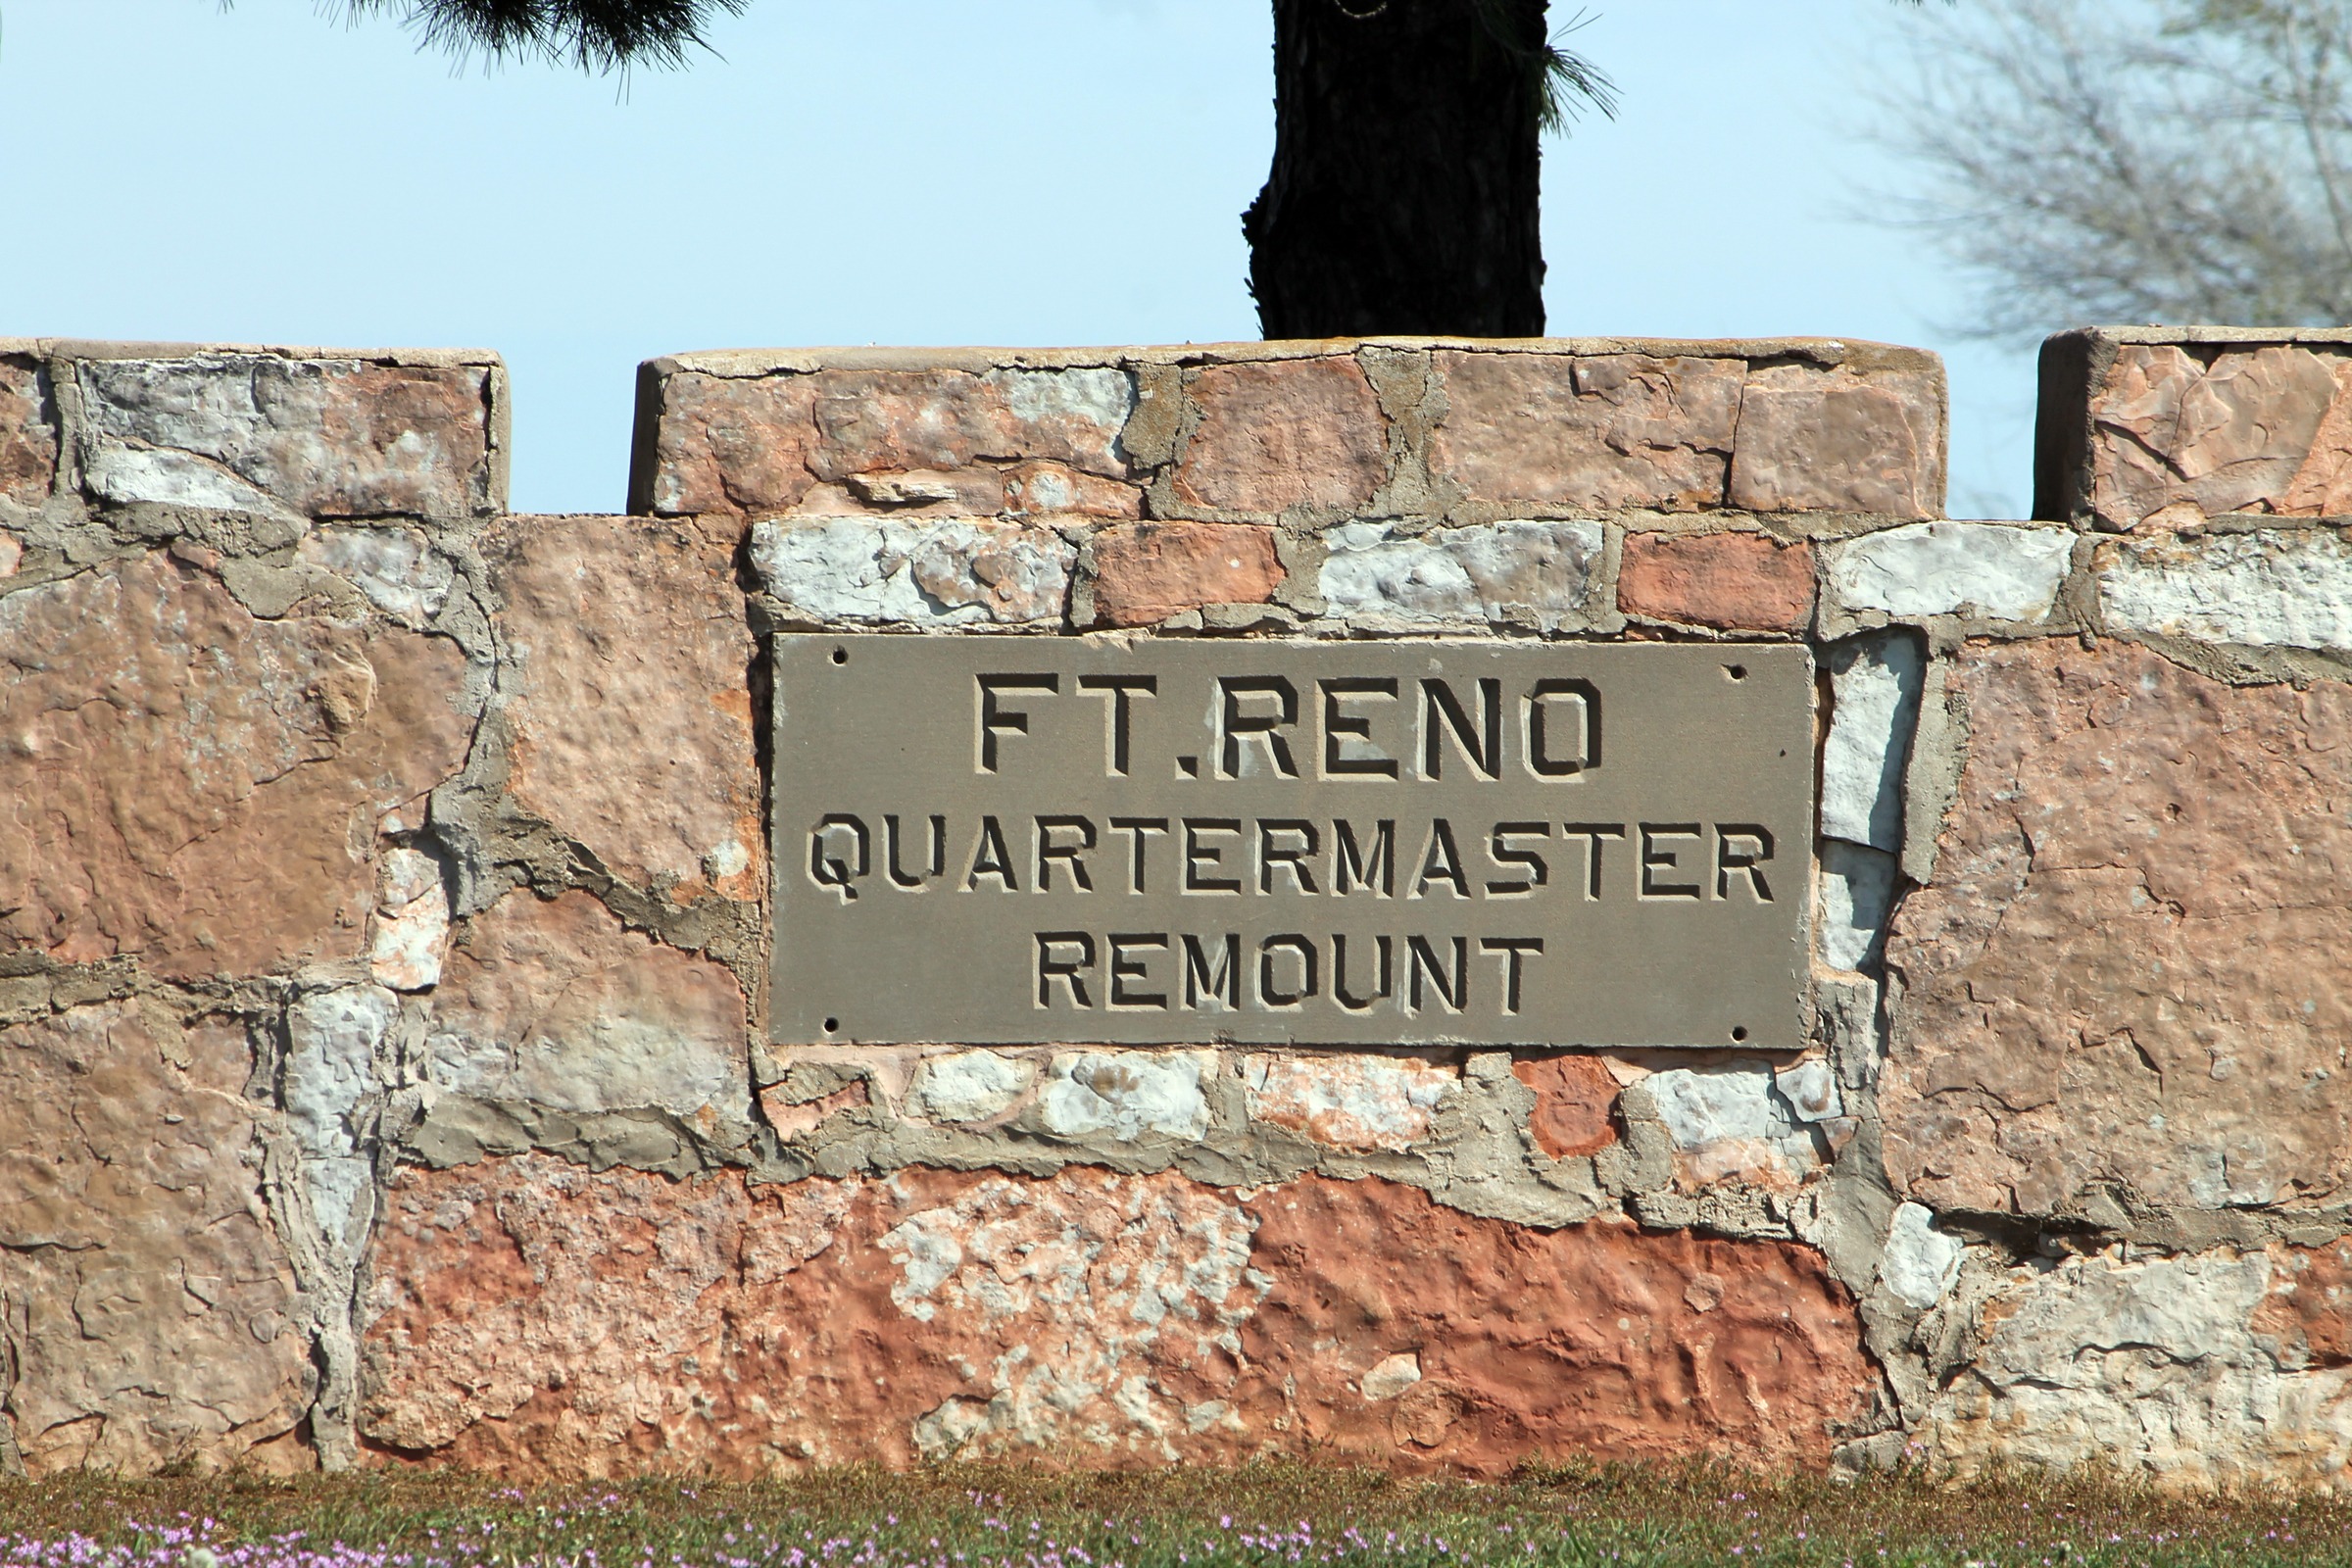
rock, wall, usa, historic, fortification, brick, fortress, ruins, history, fort, oklahoma, ancient history, fort reno, quartermaster